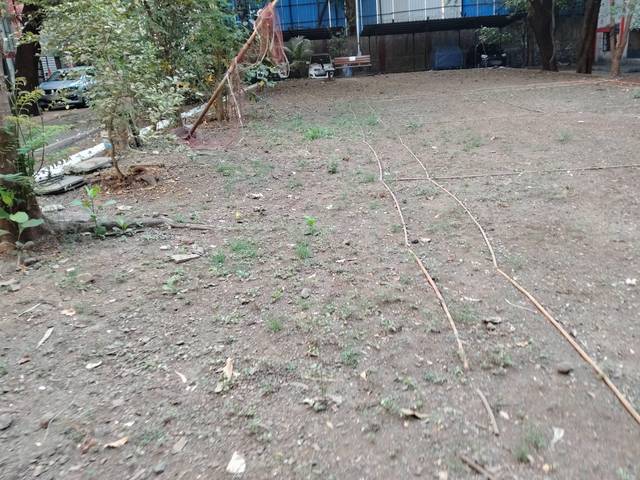
Region: India
Coordinates: 19.096, 72.908